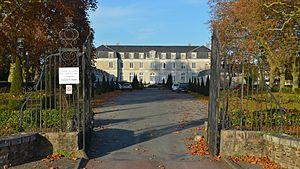
Château d'Aux - La Montagne (Loire-Atlantique)
La bataille du château d'Aux se déroule le 10 août 1793 lors de la guerre de Vendée. Elle s'achève par la victoire des républicains qui repousse l'attaque des Vendéens contre le château d'Aux, dans la commune de Saint-Jean-de-Boiseau, aujourd'hui sur celle de La Montagne.
Le massacre du château d'Aux a lieu les 2 et 3 avril 1794 au cours de la Terreur et de la guerre de Vendée. Lors de ces deux journées, 209 habitants de Bouguenais suspectés de soutien à la cause royaliste, sont fusillés dans la commune de Saint-Jean-de-Boiseau par la garnison républicaine du château d'Aux, après un jugement sommaire devant la commission Bignon.
De nombreux massacres furent commis pendant la guerre de Vendée et de la Chouannerie contre des prisonniers de guerre et des civils. L'ensemble des exactions fit, entre 1792 et 1801, de plusieurs dizaines de milliers à peut-être plus de 100 000 victimes. La guerre fut particulièrement brutale et meurtrière de l'automne 1793 au printemps 1794 lors de la Virée de Galerne et des colonnes infernales.
La Montagne est une commune de France, située dans le département de la Loire-Atlantique, en région Pays de la Loire, créée en 1877 par scission de la commune de Saint-Jean-de-Boiseau.